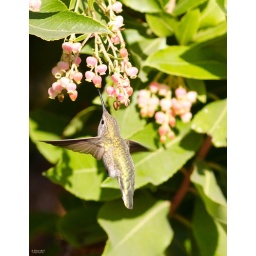
A female Anna's Hummingbird, &lt;b&gt;Calypte anna&lt;/b&gt;, in a flowering tree in Simi Valley, California.